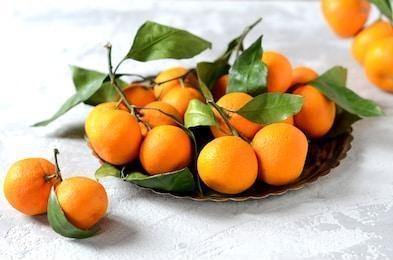
Label: mandarine